Harry Hay

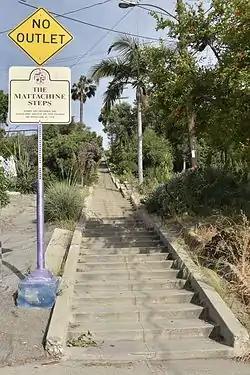
The Mattachine Steps in Silver Lake, Los Angeles. The sign reads, "Harry Hay founded the Mattachine Society on this hillside on November 11, 1950."

He was also critical of the HIV/AIDS activist group ACT UP, arguing that their confrontational tactics were rooted in the typical machismo of straight men and thus reflected an assimilationist approach. Hay believed that by adopting these tactics and attitudes, ACT UP was shrinking the space available for diversity of gender roles for gay men, with the gentle and the effeminate discarded in their favor. He went so far as to condemn the group while at a June 1989 rally in New York's Central Park where he shared the stage with Allen Ginsberg and Joan Nestle. In 1994, Hay refused to participate in the official parade in New York City commemorating the 25th anniversary of the Stonewall riots because it also refused NAMBLA a place in the event. Instead, he joined an alternate parade called "The Spirit of Stonewall". As late as 2000, Hay continued to speak out against assimilation saying, "The assimilationist movement is running us into the ground."